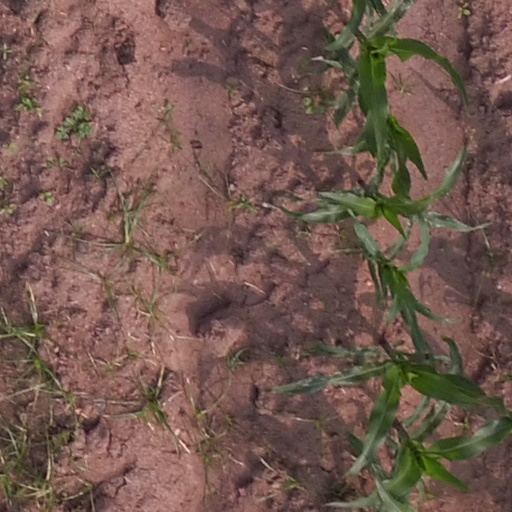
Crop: maize; corn